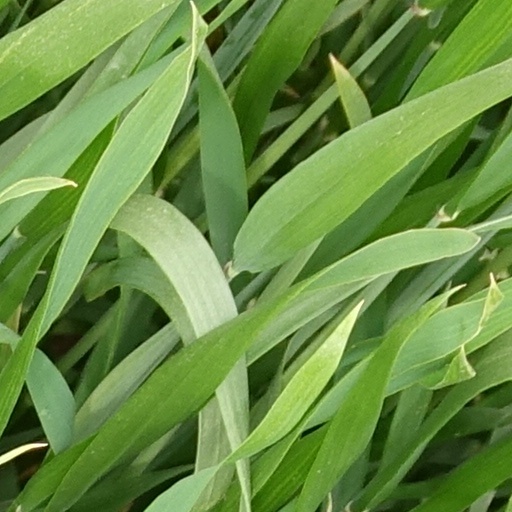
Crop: wheat